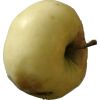
Label: Apple hit 1